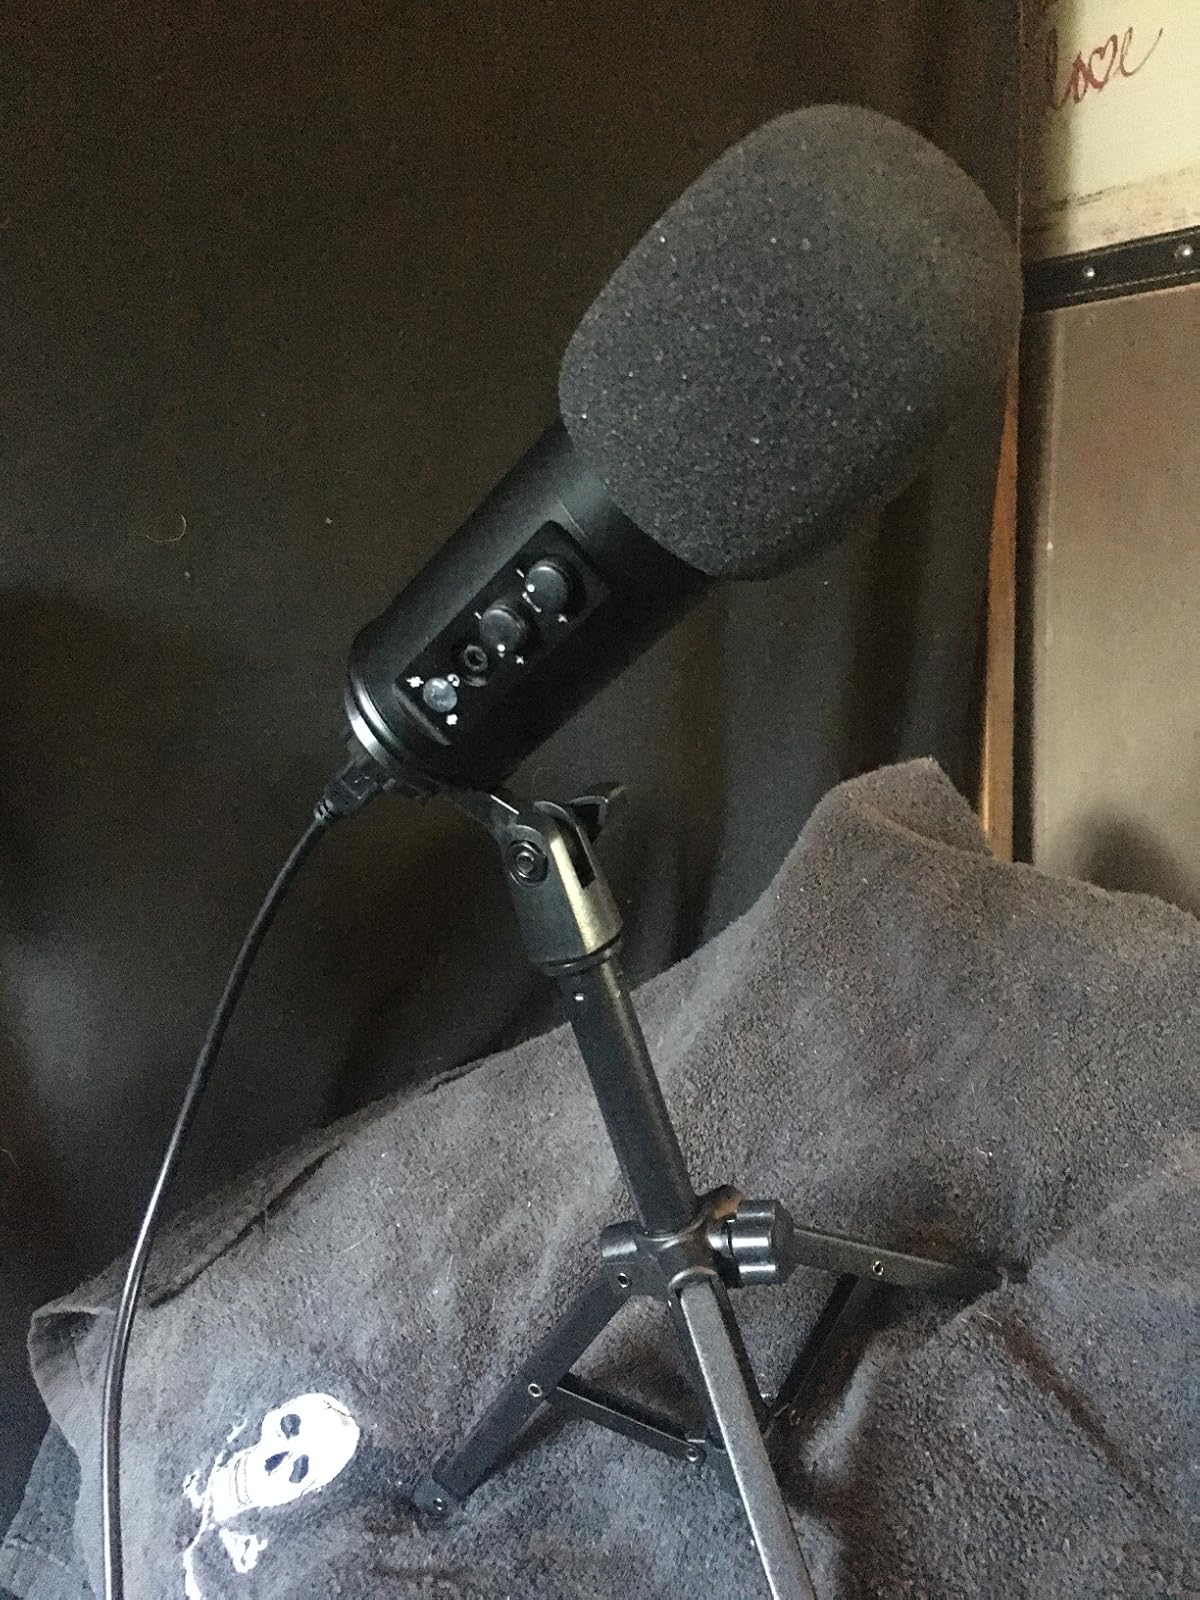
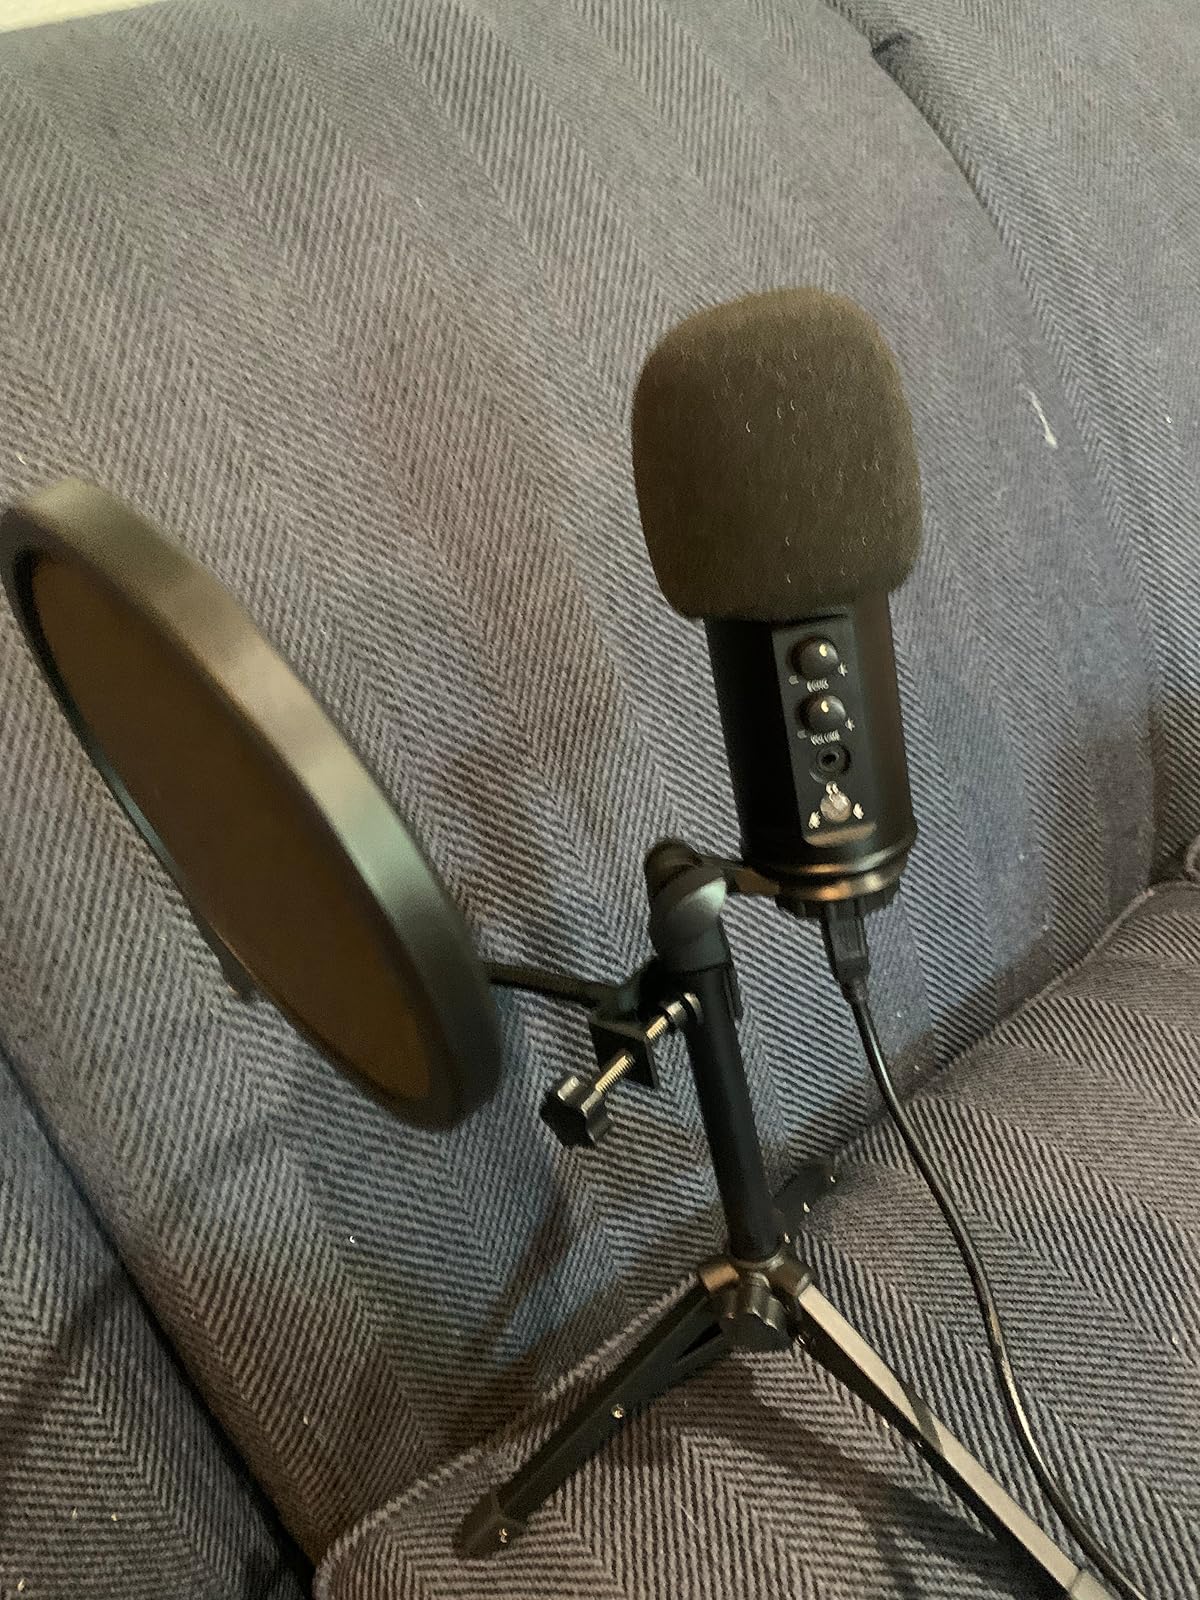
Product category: microphone
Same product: yes